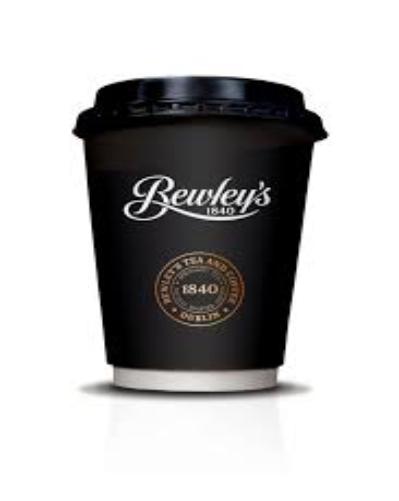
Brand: Bewley's
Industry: Food